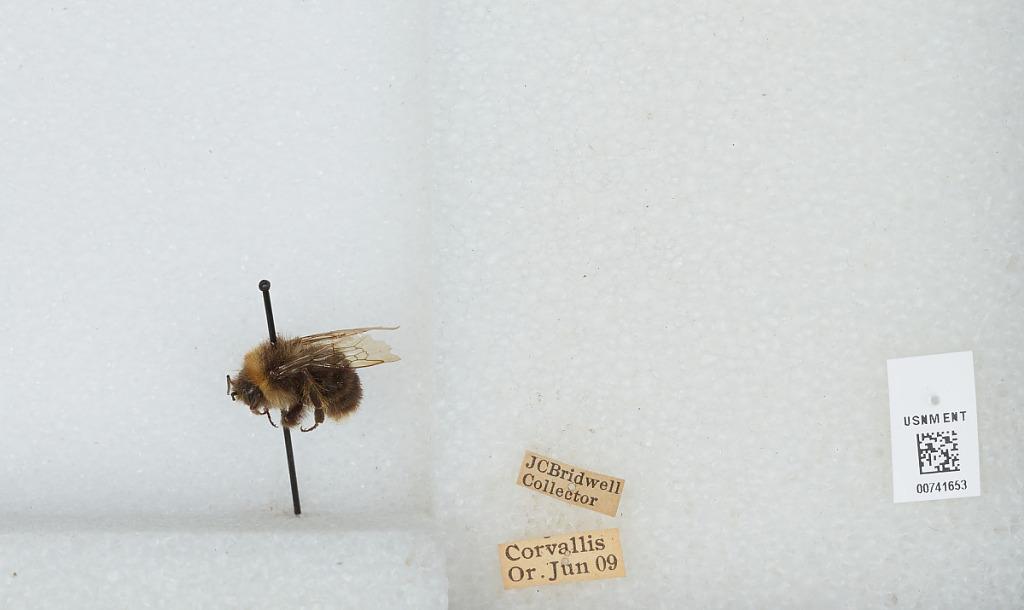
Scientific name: Bombus (Bombus) occidentalis Greene
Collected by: J. Bridwell
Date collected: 1909-6-
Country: United States
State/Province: Oregon